Volumetric capture

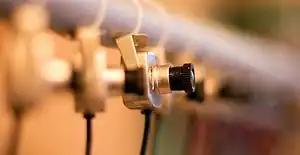
A multi-camera setup recording a "bullet time" effect

Recording talent without the limitation of a flat screen has been depicted in science-fiction for a long time. Holograms and 3D real-world visuals have featured prominently in "Star Wars", "Blade Runner", and many other science-fiction productions over the years. Through the growing advancements in the fields of computer graphics, optics, and data processing, this fiction has slowly evolved into a reality. Volumetric video is the logical next step after stereoscopic movies and 360° videos in that it combines the visual quality of photography with the immersion and interactivity of spatialized content and could prove to be the most important development in the recording of human performance since the creation of contemporary cinema.